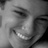
Emotion: happy